Nancy Selvin

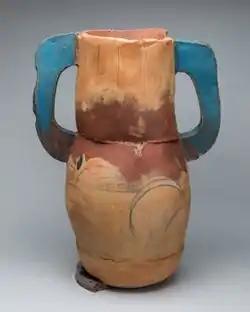
Nancy Selvin, "Trophy For Helen (Frankenthaler)", ceramic, 35" × 25" × 25", 2016. Crocker Art Museum collection.

In addition to her vessel still lifes, Selvin has created ceramic, book-like works combining enigmatic imagery and fragmentary text that recall ancient cuneiform tablets and explore narrative and abstraction. She has also produced large, abstract gouache-on-paper drawings that critics describe as luminous, textured with scratches, smears and blotches, and simultaneously simple and monumental. In the later 2010s, Selvin has turned to large, free-standing, hand and slab-built terra cotta jars and urns that sometimes reference women Abstract Expressionists, such as "Trophy: Helen (Frankenthaler)" (2016). Artist-writer Julia Couzens described this work as plainspoken and evocative of homespun quality, simple elegance, and the patina of use as a visceral record of time.